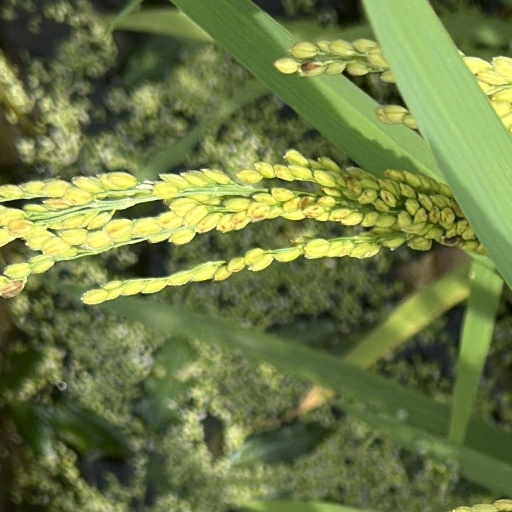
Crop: rice